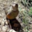
Label: bird